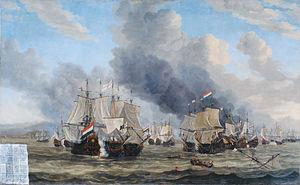
1653 est une année commune commençant un mercredi.